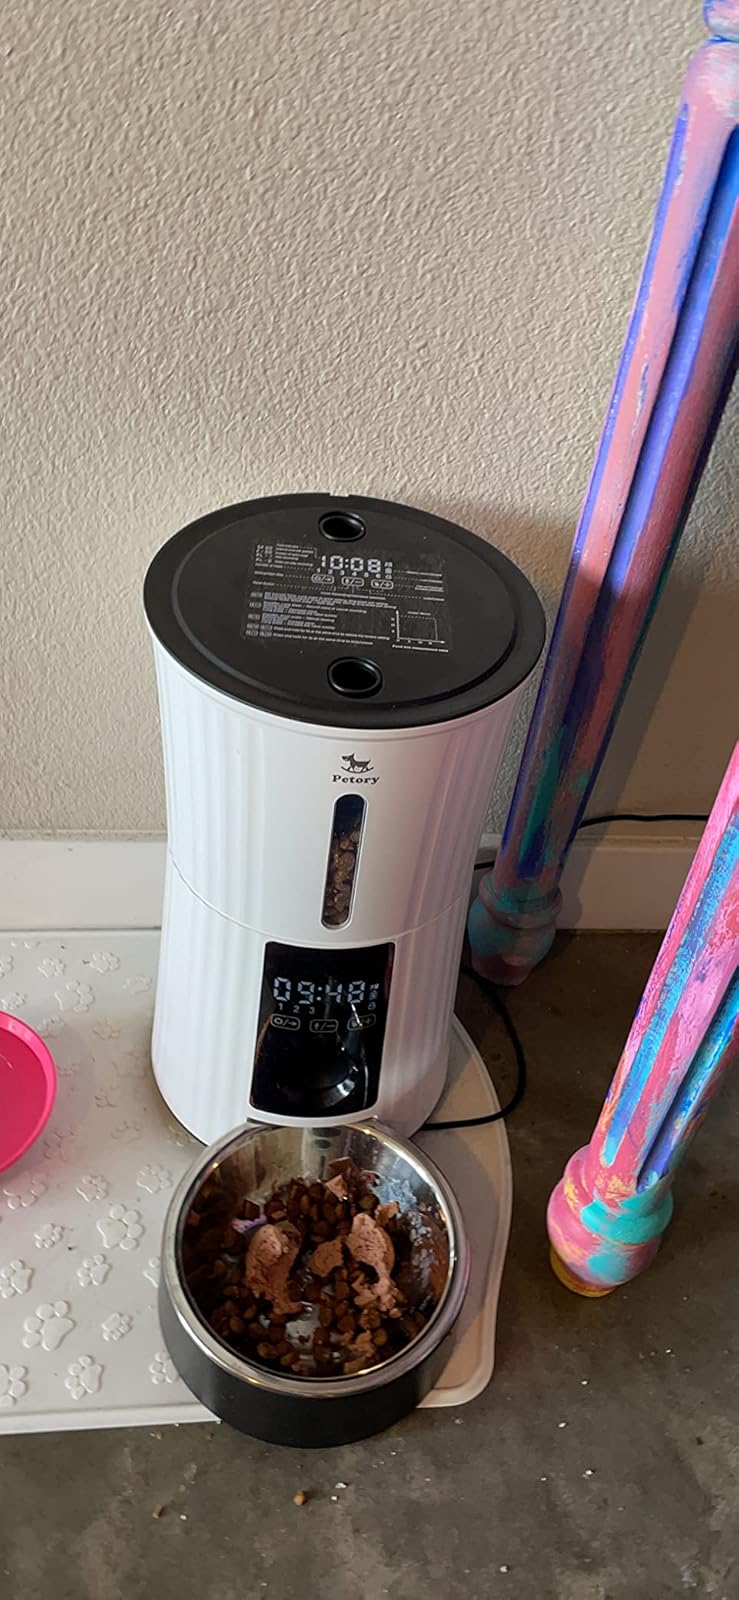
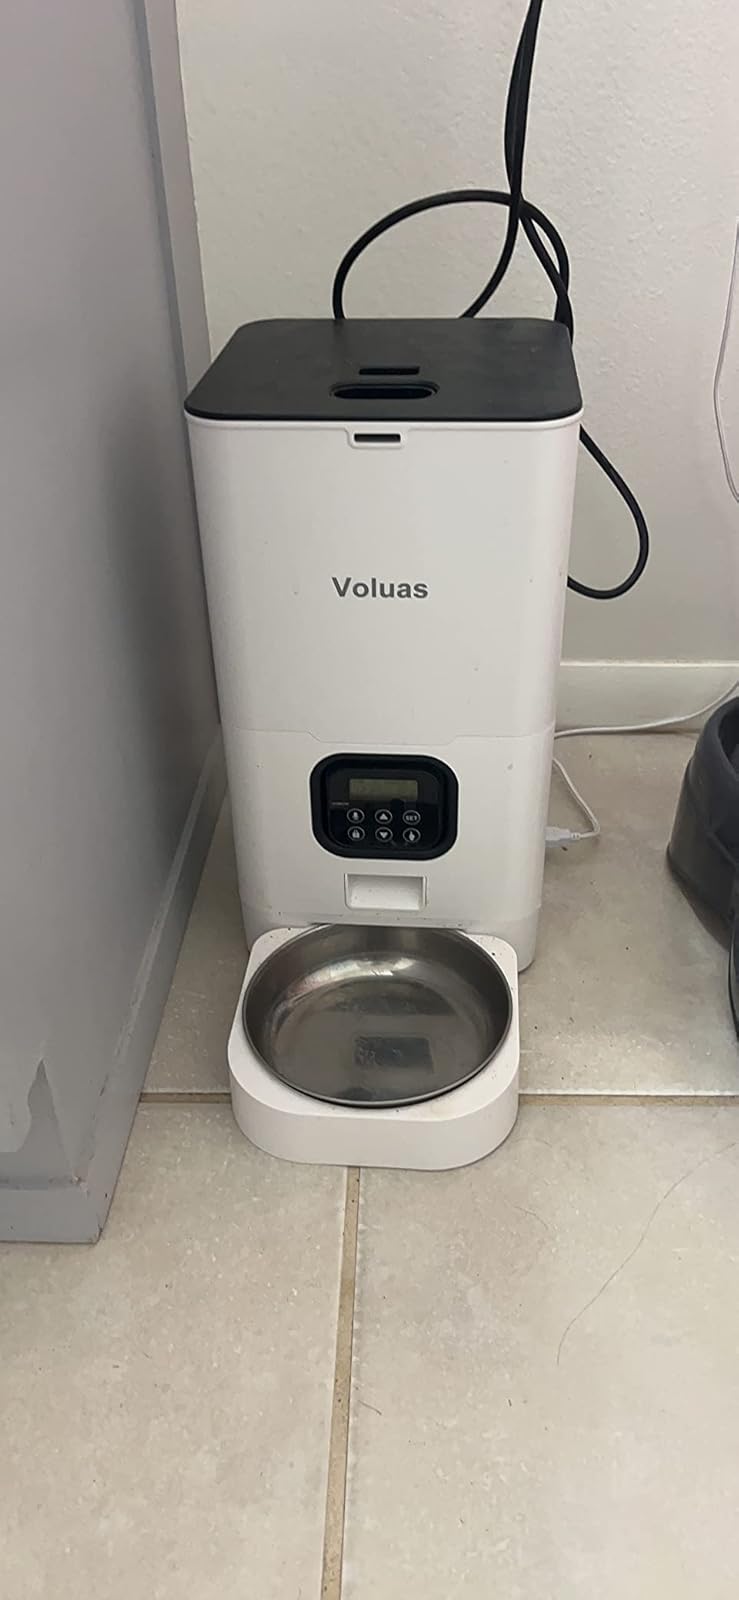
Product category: items_feeder
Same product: no